Asociación Alumni

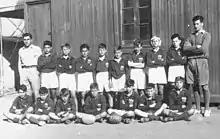
Youth team of Alumni in 1952

On December 13, in a meeting presided by Carlos Bowers himself (who had proposed the name "Alumni" to the original football team 50 years before), the club was officially established under the name "Asociación Juvenil Alumni", also adopting the same colors as its predecessor.